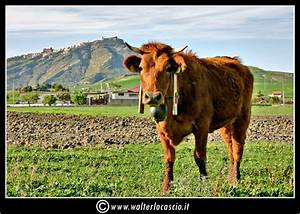
Label: cow